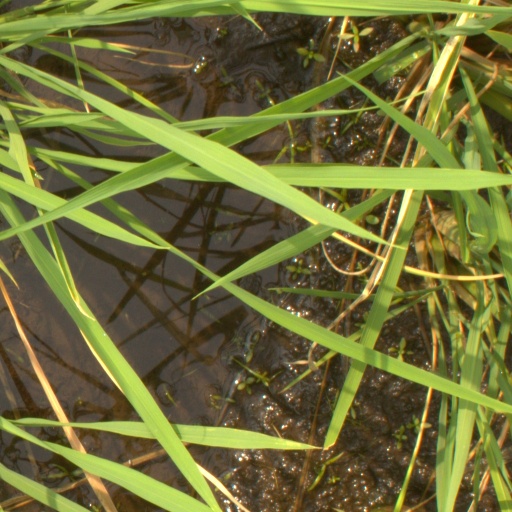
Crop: rice